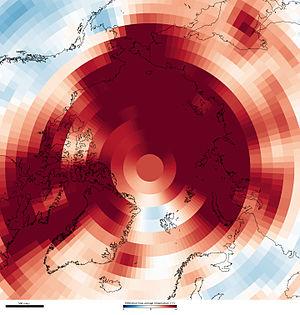
Le 14 juillet 2019 la base canadienne d'Alert a battu son record absolu de température en atteignant 21,0 °C soit 1 °C de plus que le record précédent ; C'est la température la plus haute jamais relevé, au dessus de 80° Nord de latitude.